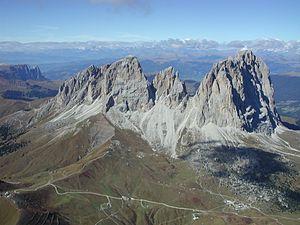
Les Dolomites constituent un massif montagneux des Préalpes orientales méridionales qui s'élève en Italie, à part environ égale entre le Trentin-Haut-Adige et la Vénétie. Il culmine à 3 343 mètres d'altitude à la Marmolada. Massif à géomorphologie bigarrée, il est caractérisé par une abondance de dolomie, roche sédimentaire carbonatée.